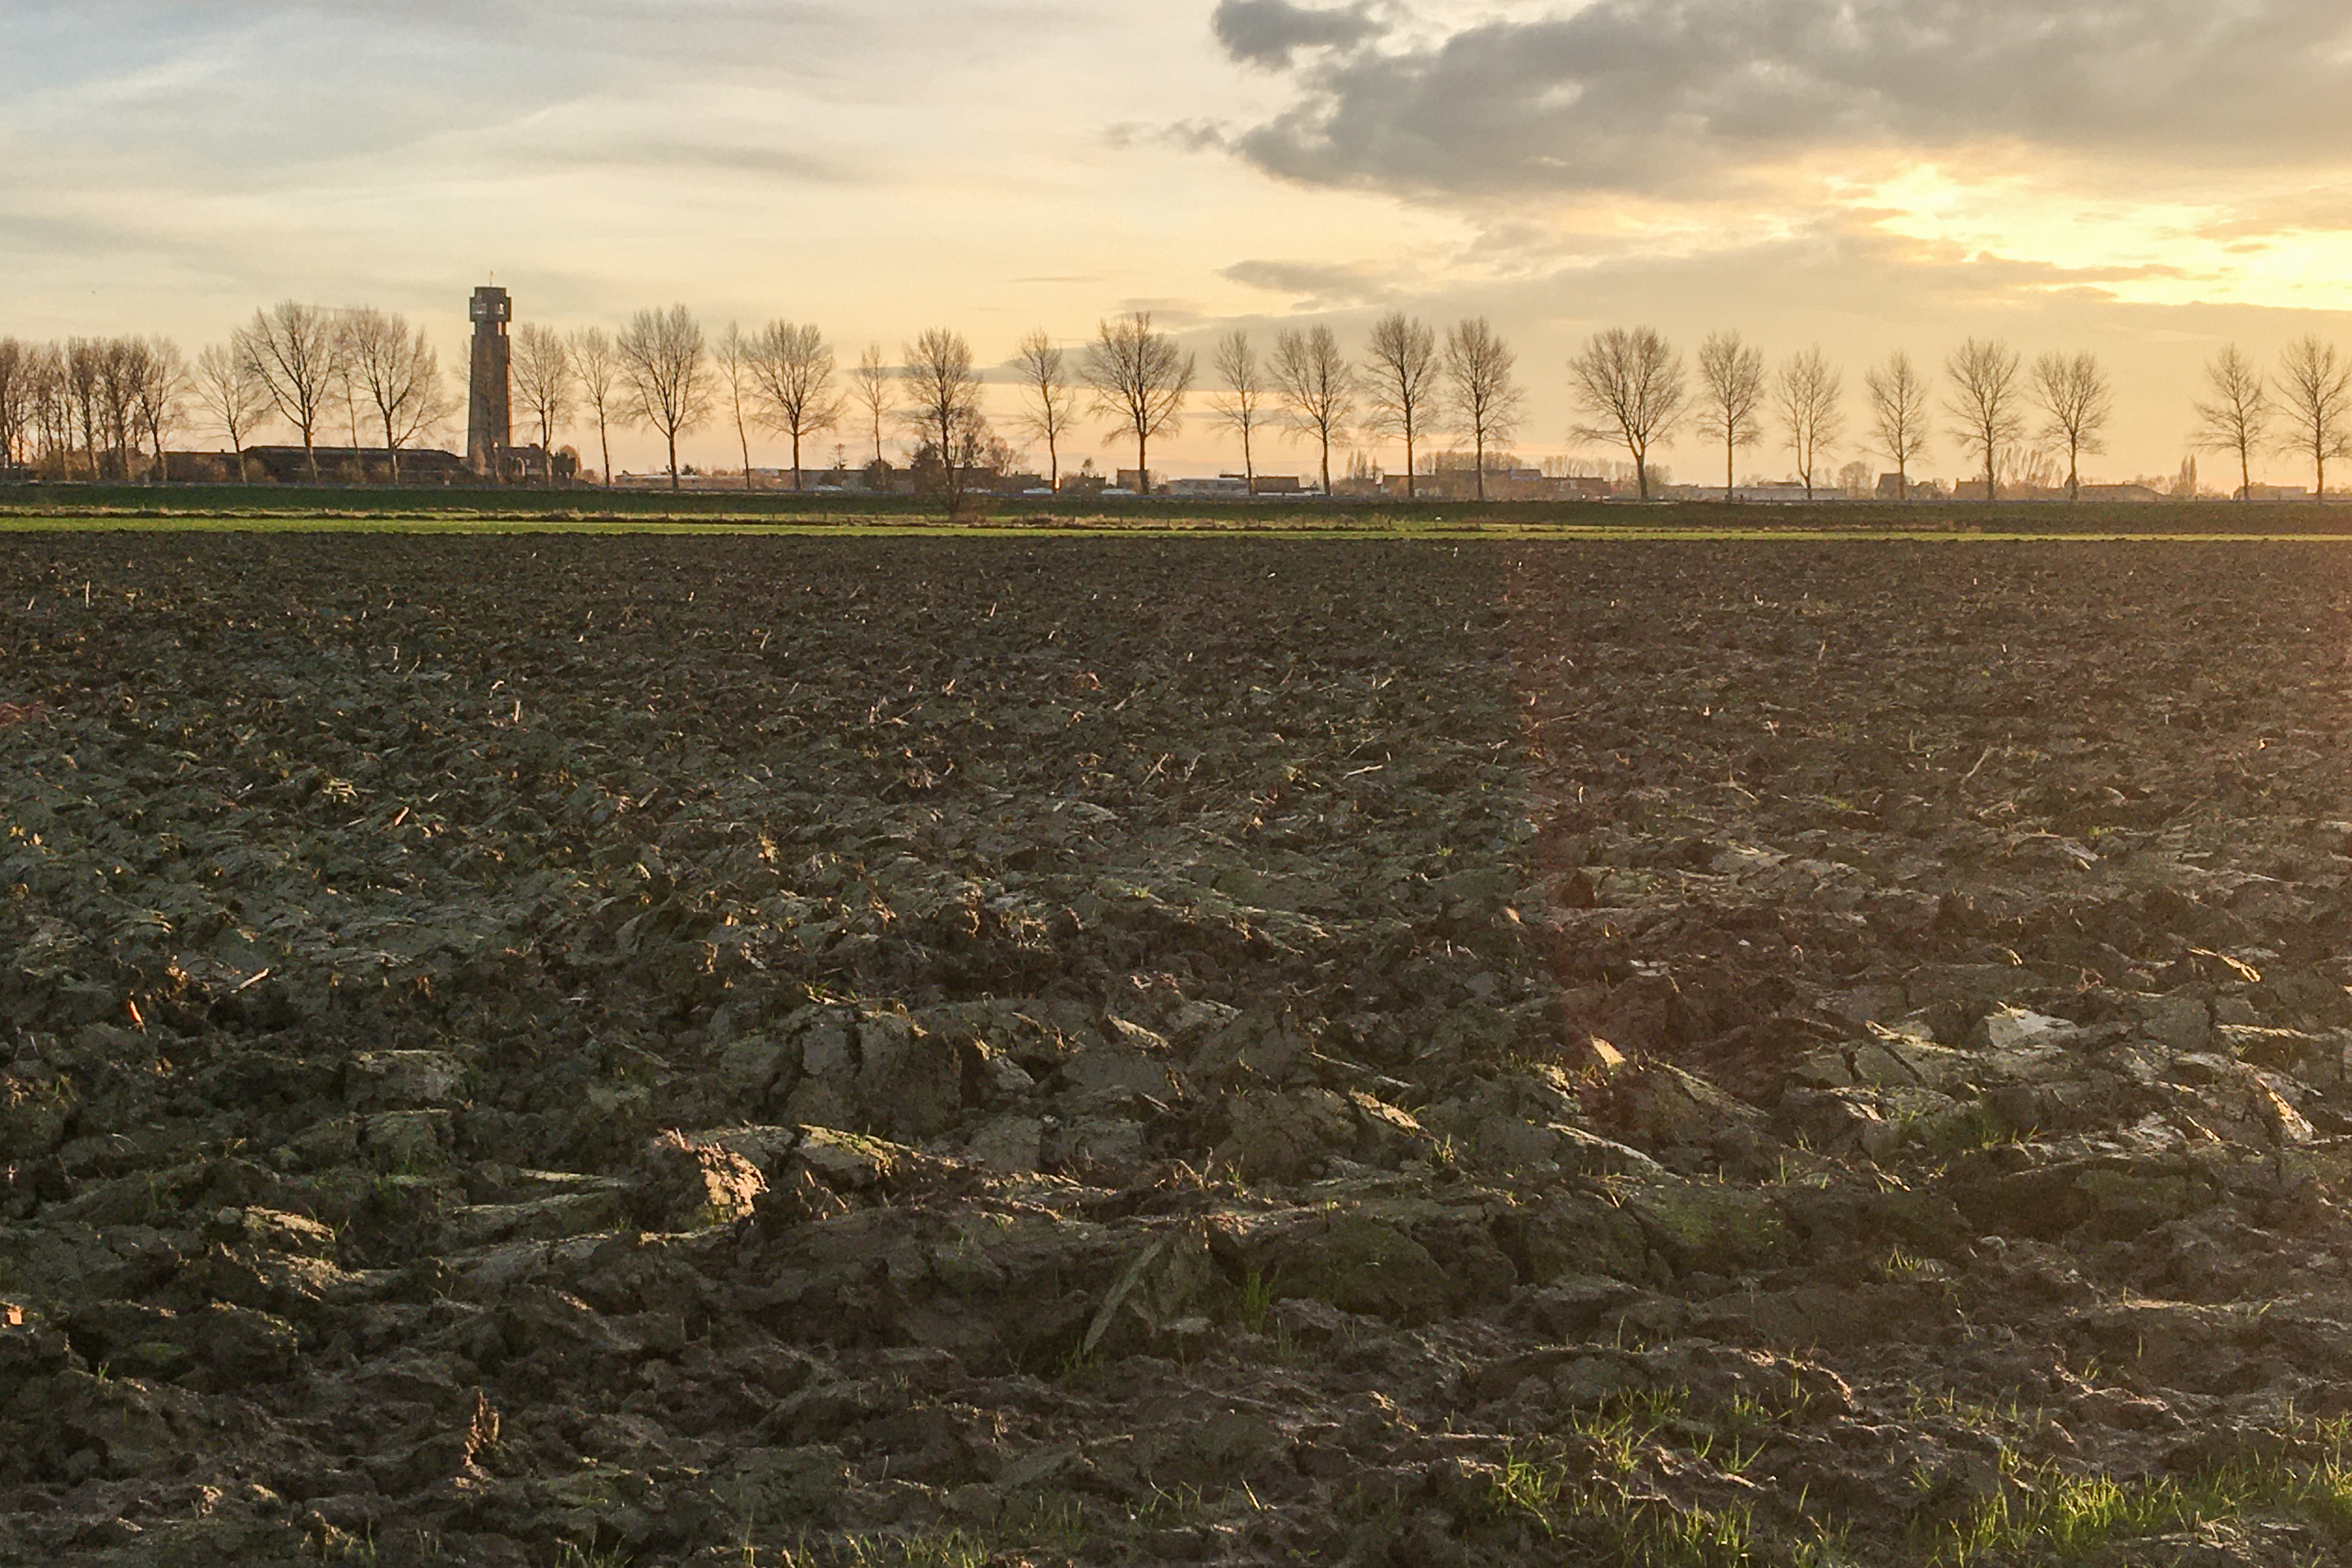
light, symmetry, earth, sun, soil, agriculture, cloud, sky, plant, tree, natural landscape, wood, land lot, grass, grassland, landscape, plain, rural area, horizon, Tints and shades, grass family, meadow, prairie, field, winter, plantation, wilderness, People in nature, shadow, crop, evening, pasture, cash crop, autumn, sunset, sunrise, forest, deciduous, farm, road, plant stem, steppe, pattern